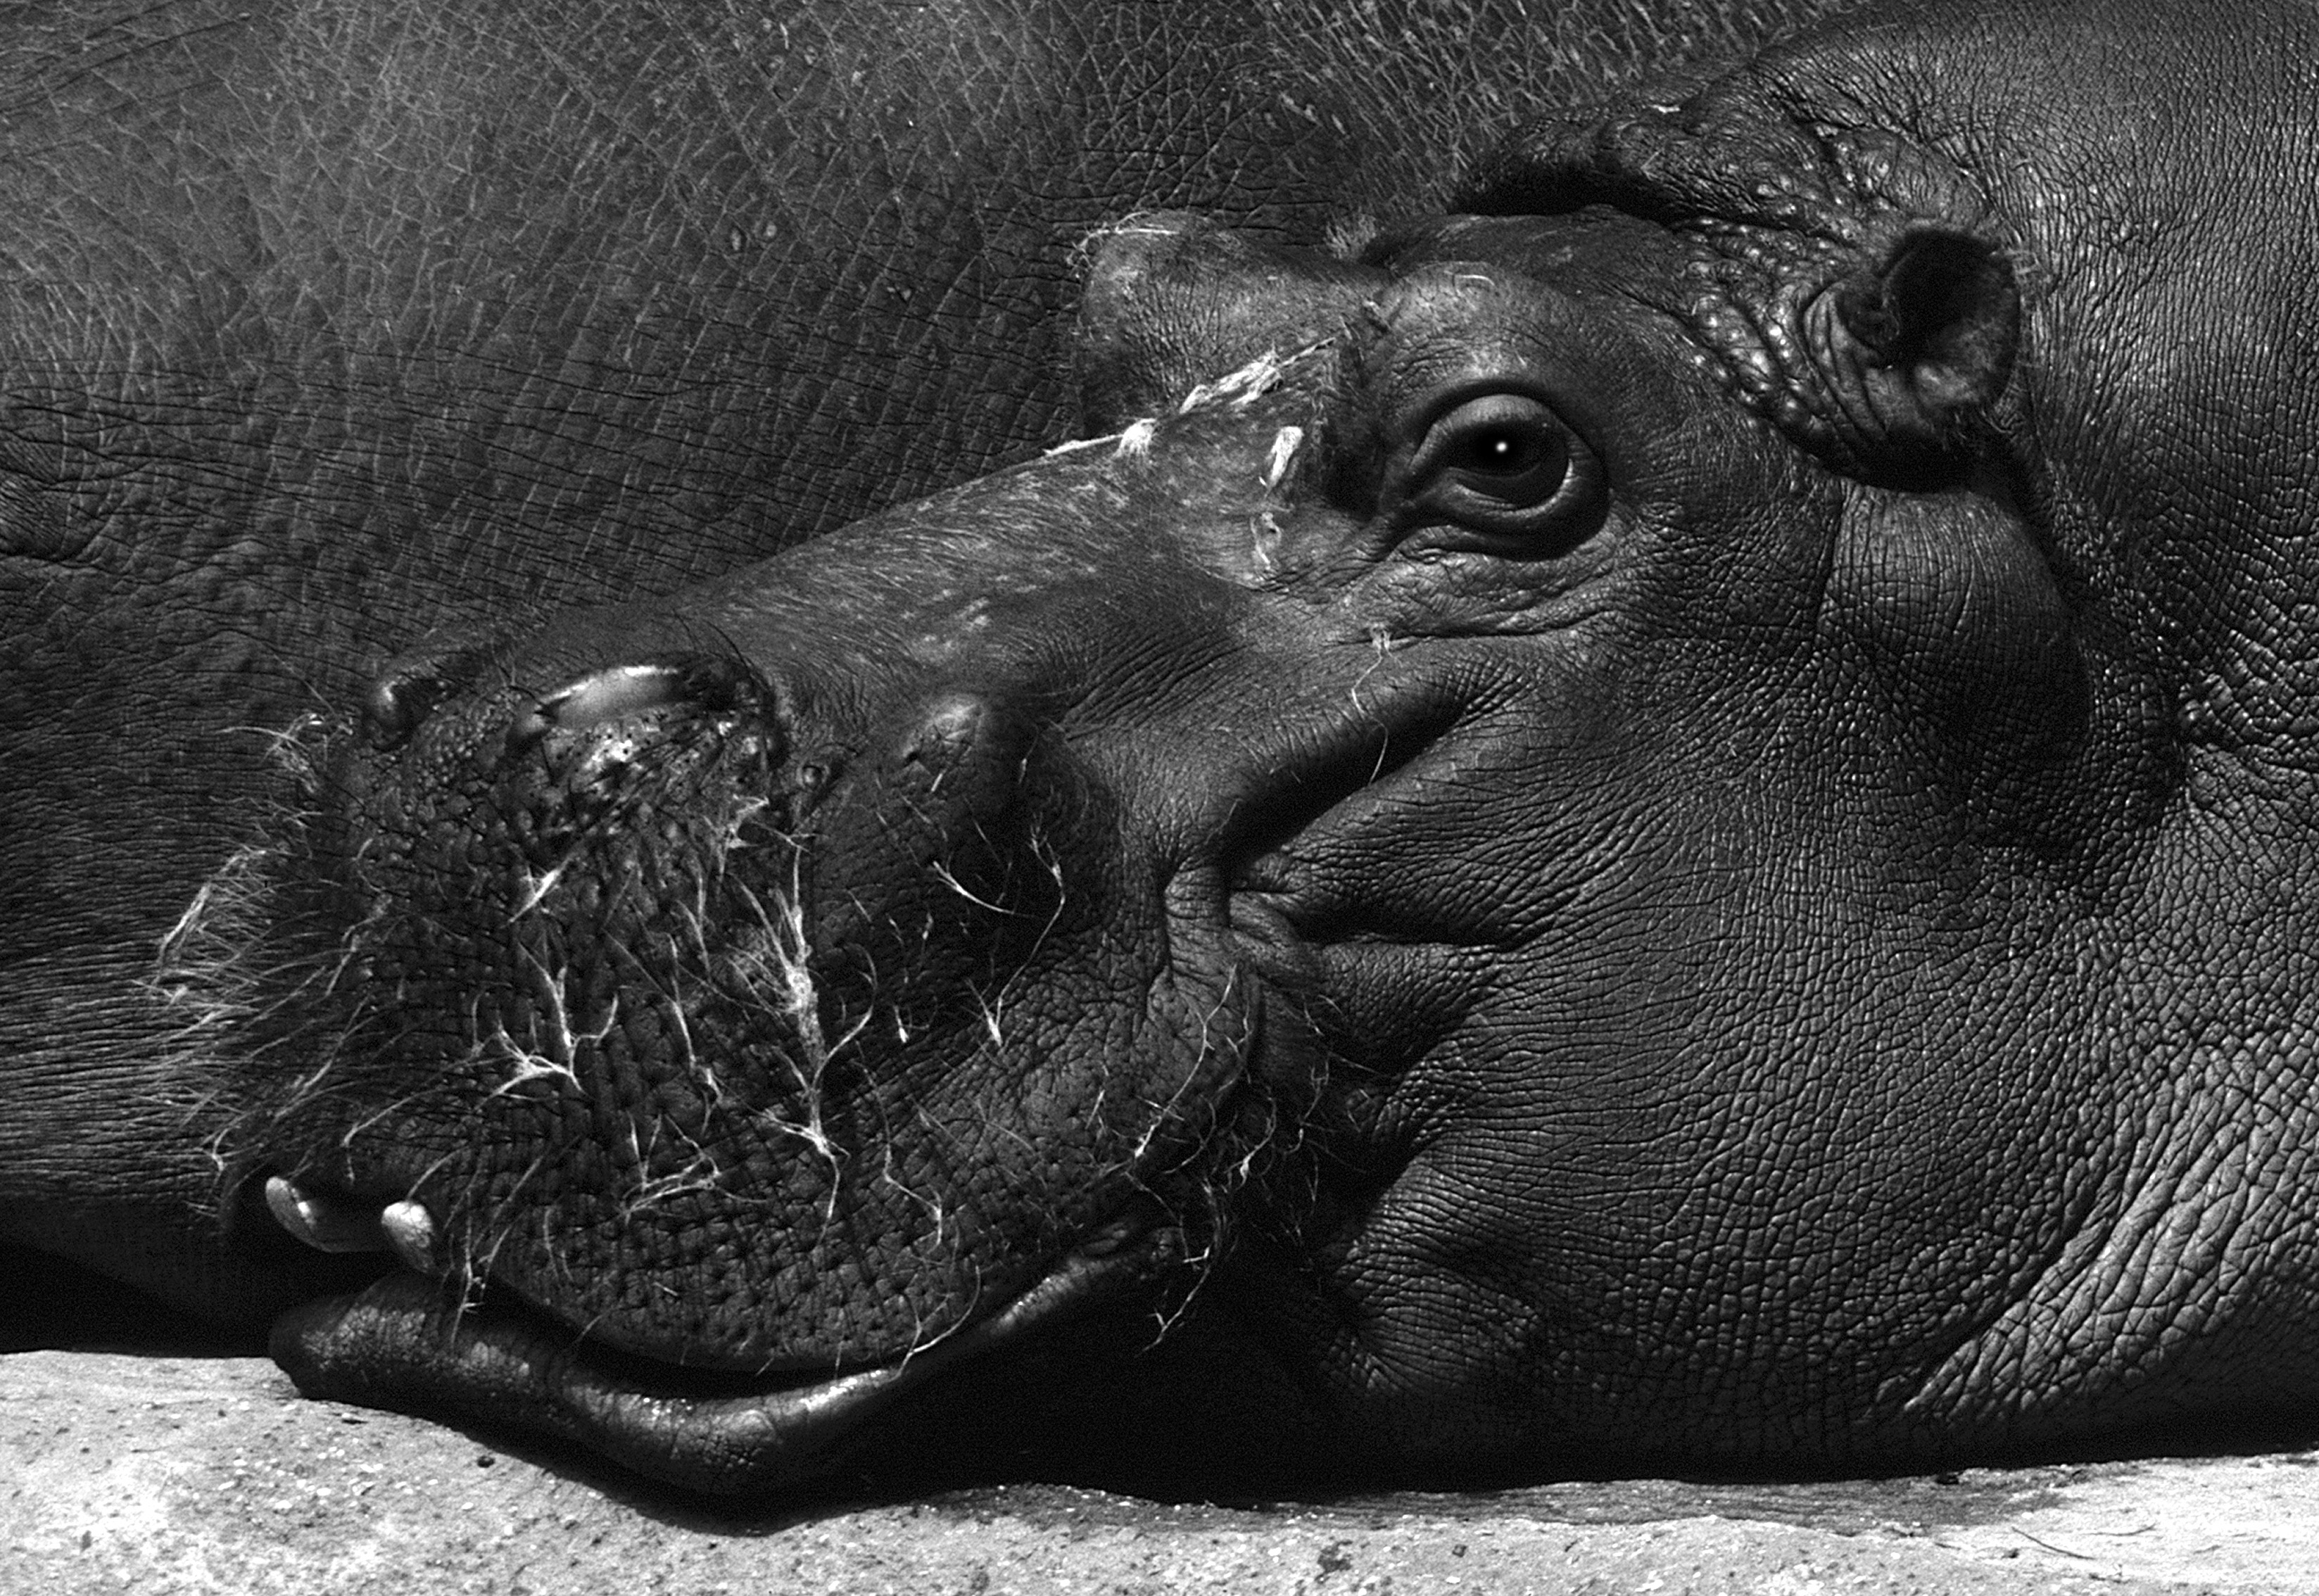
black and white, photography, wildlife, zoo, mammal, black, monochrome, fauna, close up, animals, head, vertebrate, hippopotamus, hippo, monochrome photography